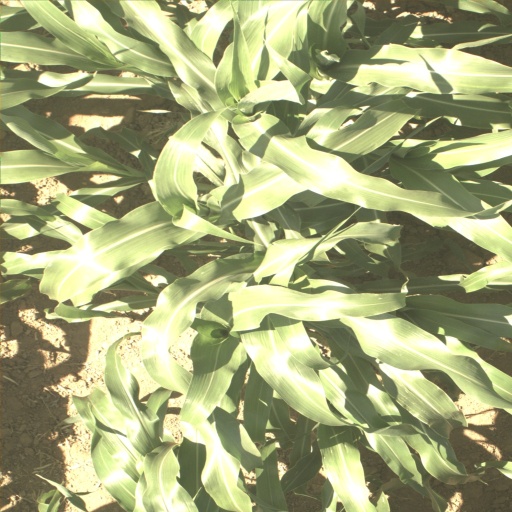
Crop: sorghum